Arleuf

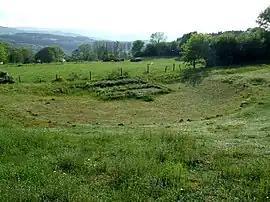
Gallo Roman theatre "des Bardeaux"

Arleuf is a commune in the Nièvre department in central France.